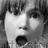
Emotion: surprise